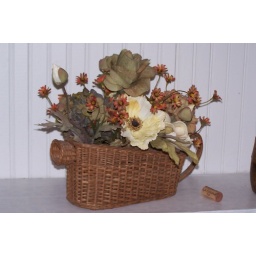
Dried flower arrangement in wicker basket